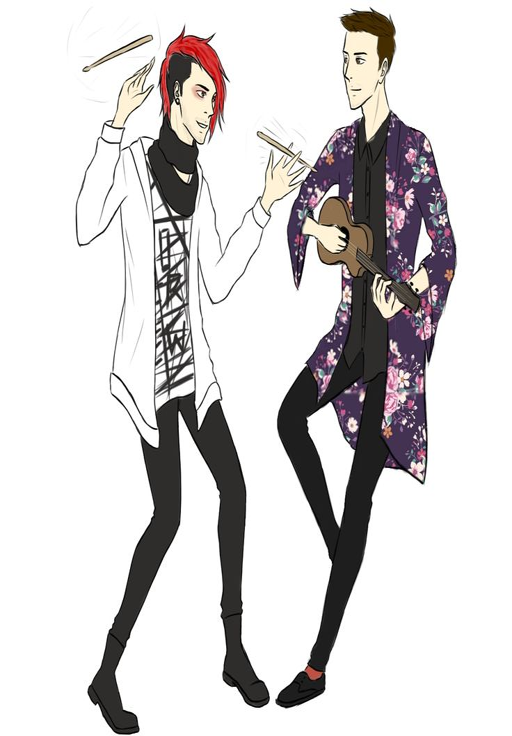
and another fan art of artist .